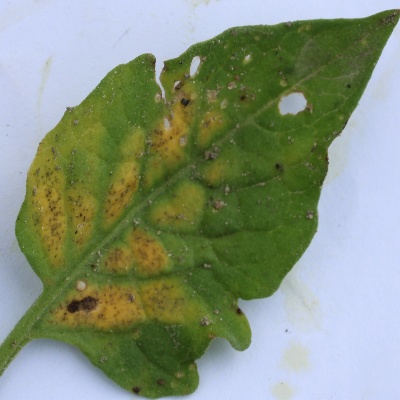
Crop: Tomato
Condition: septoria leaf spot